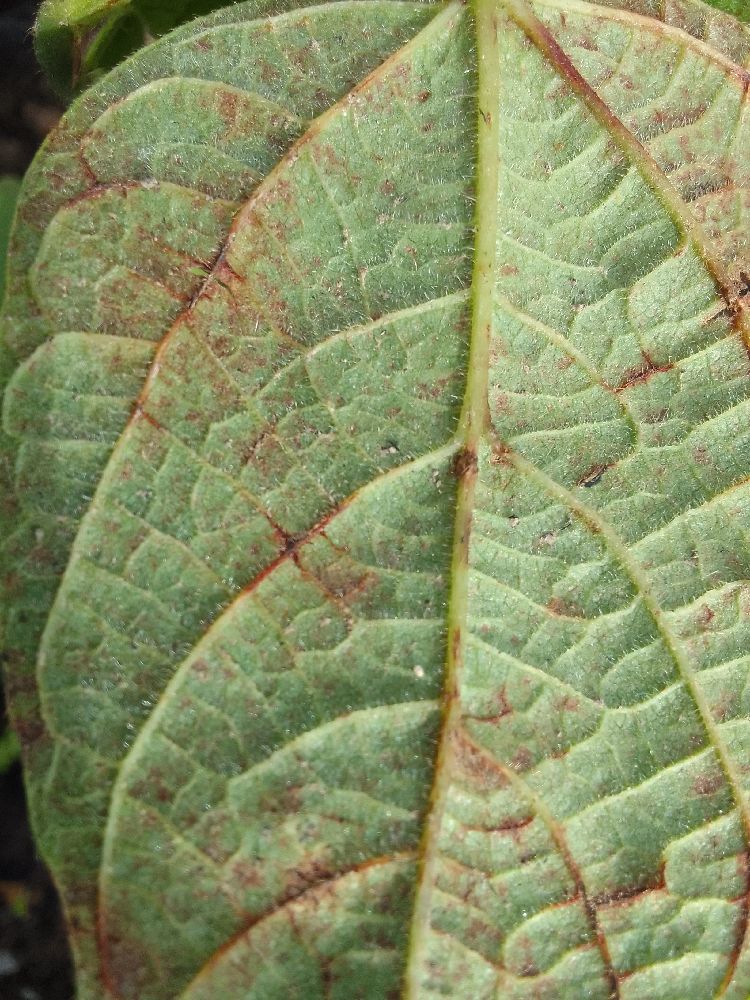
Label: anthracnose